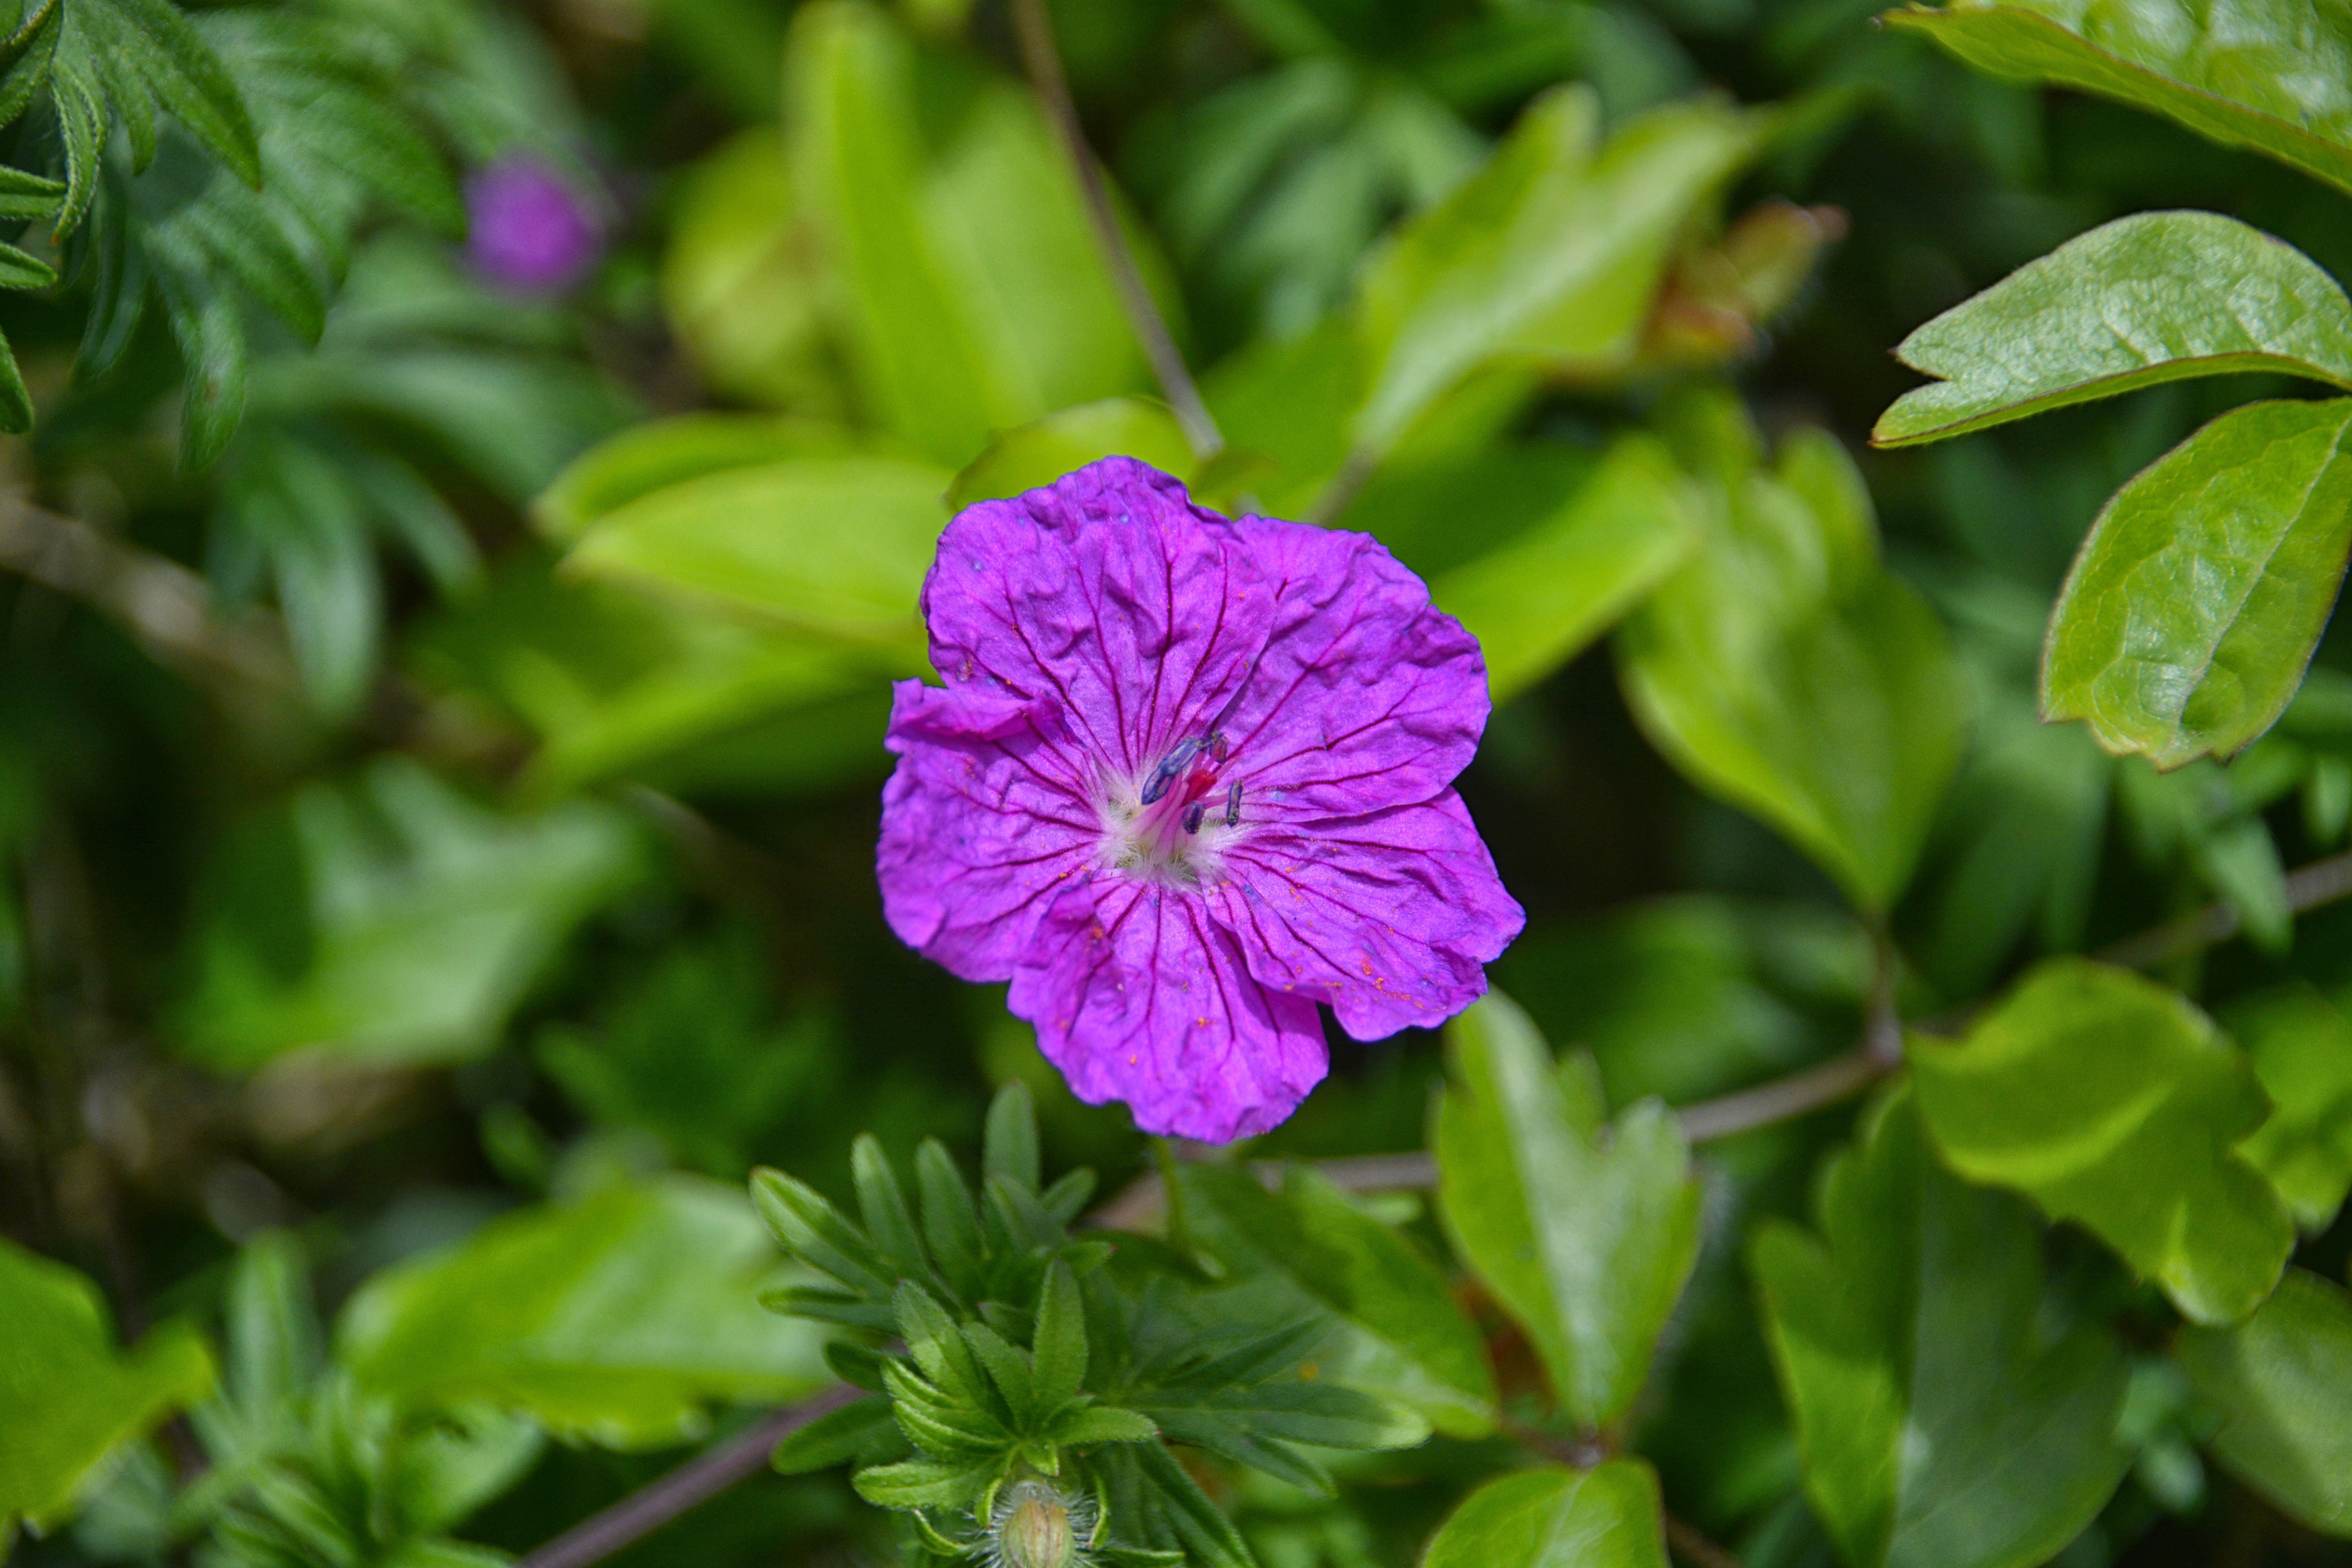
nature, plant, flower, petal, green, botany, flora, wildflower, flower garden, flowering, macro photography, flowering plant, annual plant, land plant